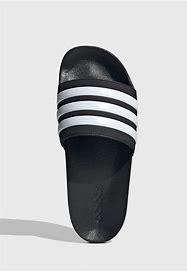
Brand: Adidas
Model: Adilette Shower